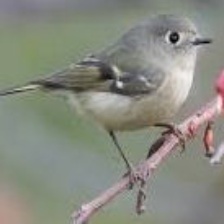
Species: RUBY CROWNED KINGLET
Scientific name: REGULUS CALENDULA